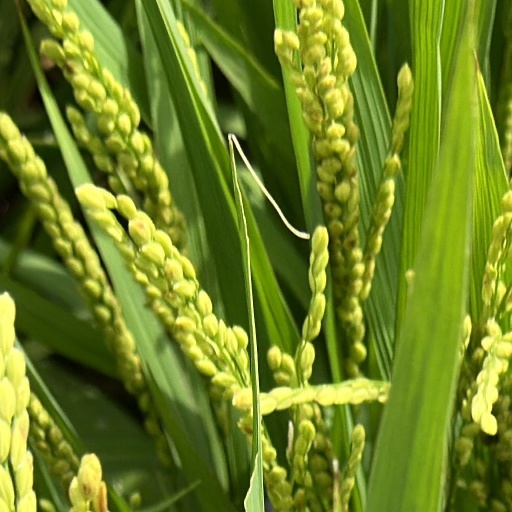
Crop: rice